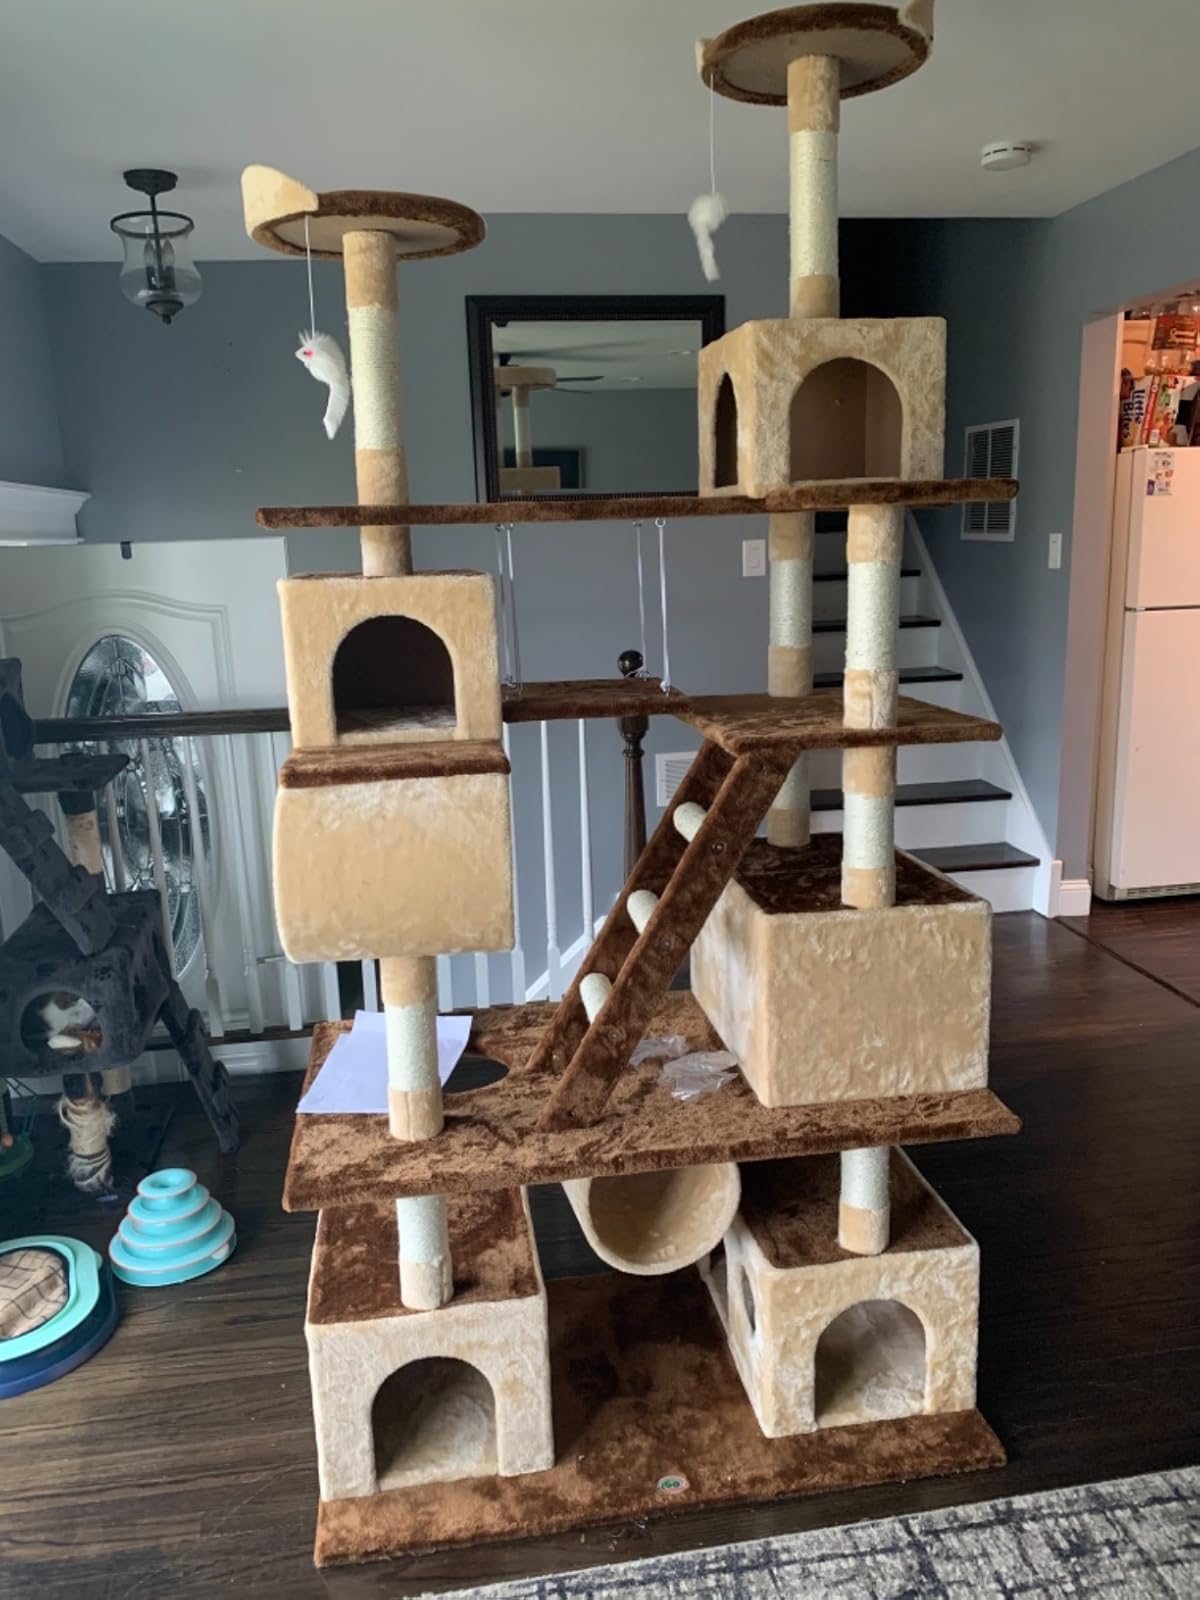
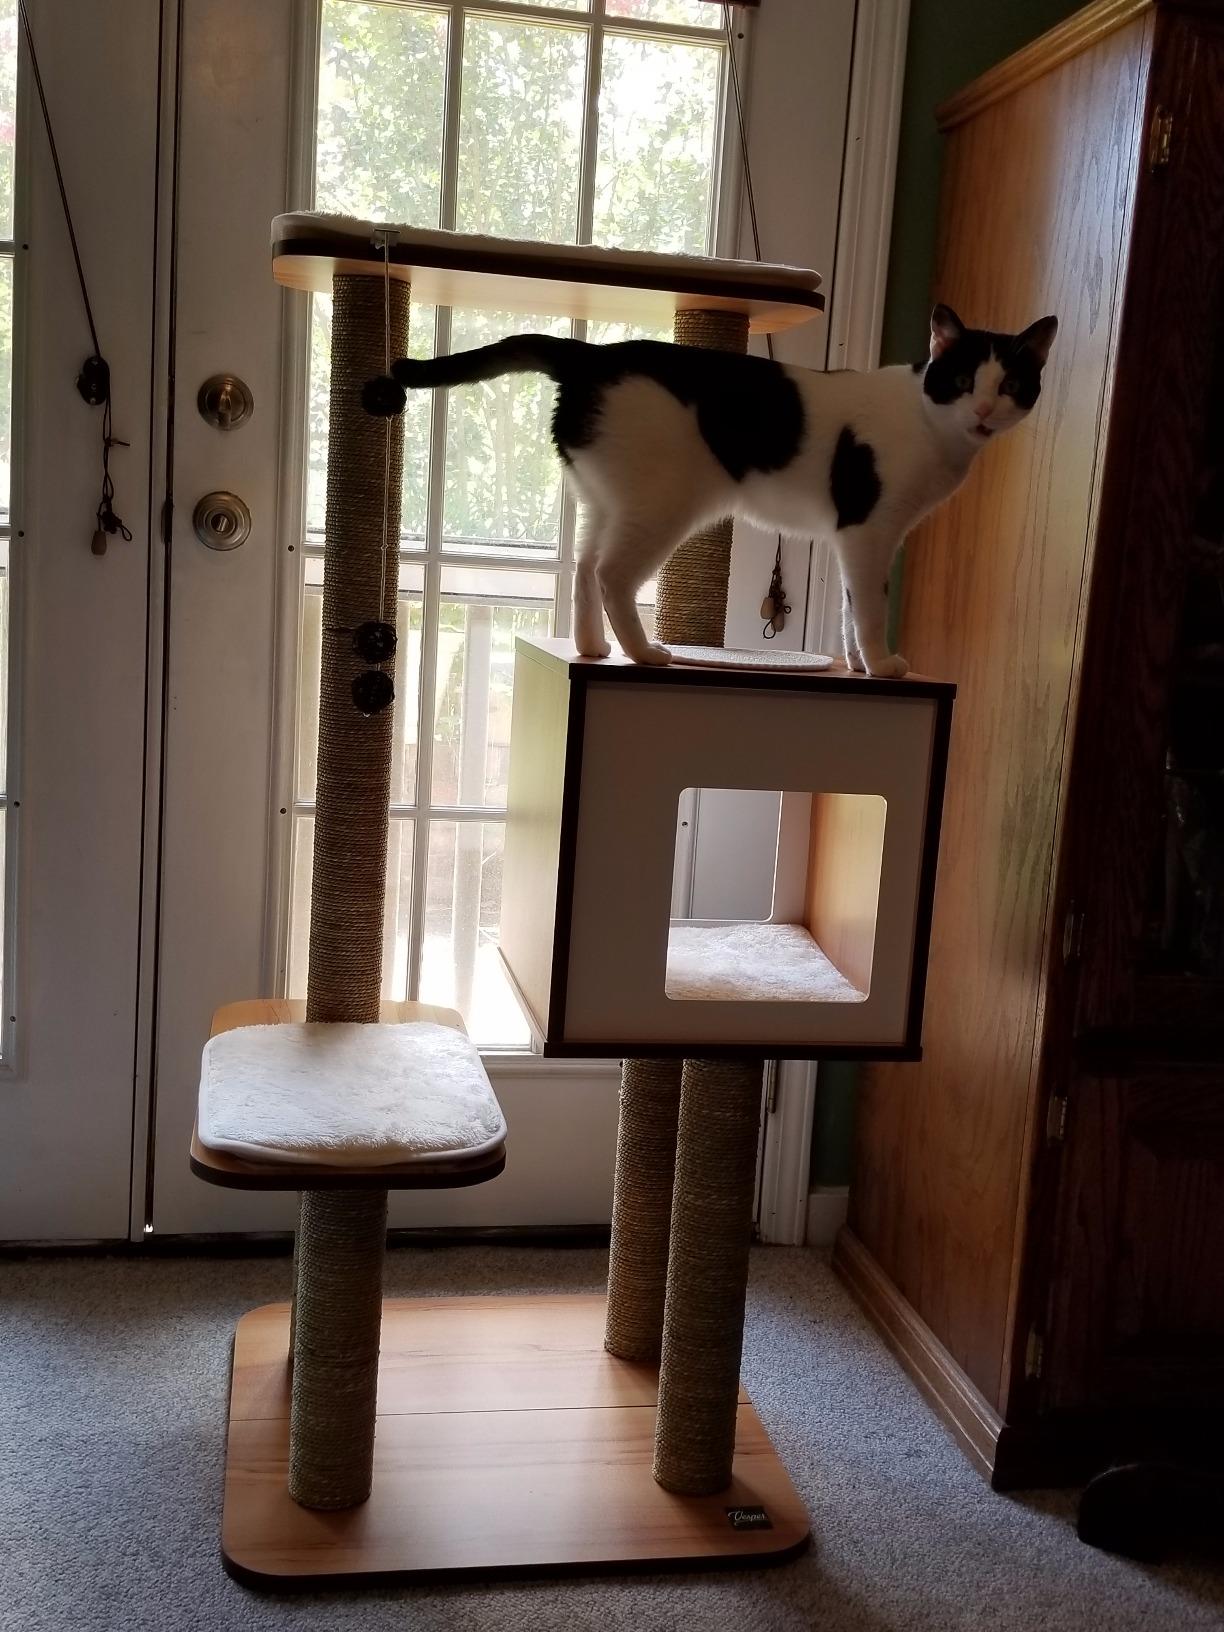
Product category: items_cat tree
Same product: no